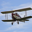
Label: airplane